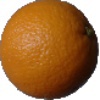
Label: Orange 1